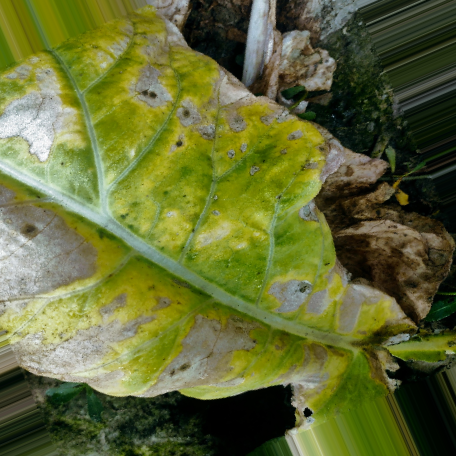
Label: Downy Mildew